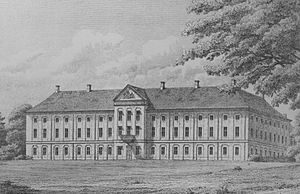
Augustenborg Slot / Galleri
Augustenborg Slot er et slotsanlæg i Augustenborg på Als i Sønderborg Kommune. Slottet og byen er opkaldt efter hertuginde Augusta, og slottet gav navn til hertugslægten Slesvig-Holsten-Sønderborg-Augustenborg, der ejede området i flere hundrede år. Slottet blev anvendt som psykiatrisk hospital fra 1932 til 2015 og tilhører i dag den danske stat. I 2016 oprettede NaturErhvervstyrelsen en afdeling på slottet.